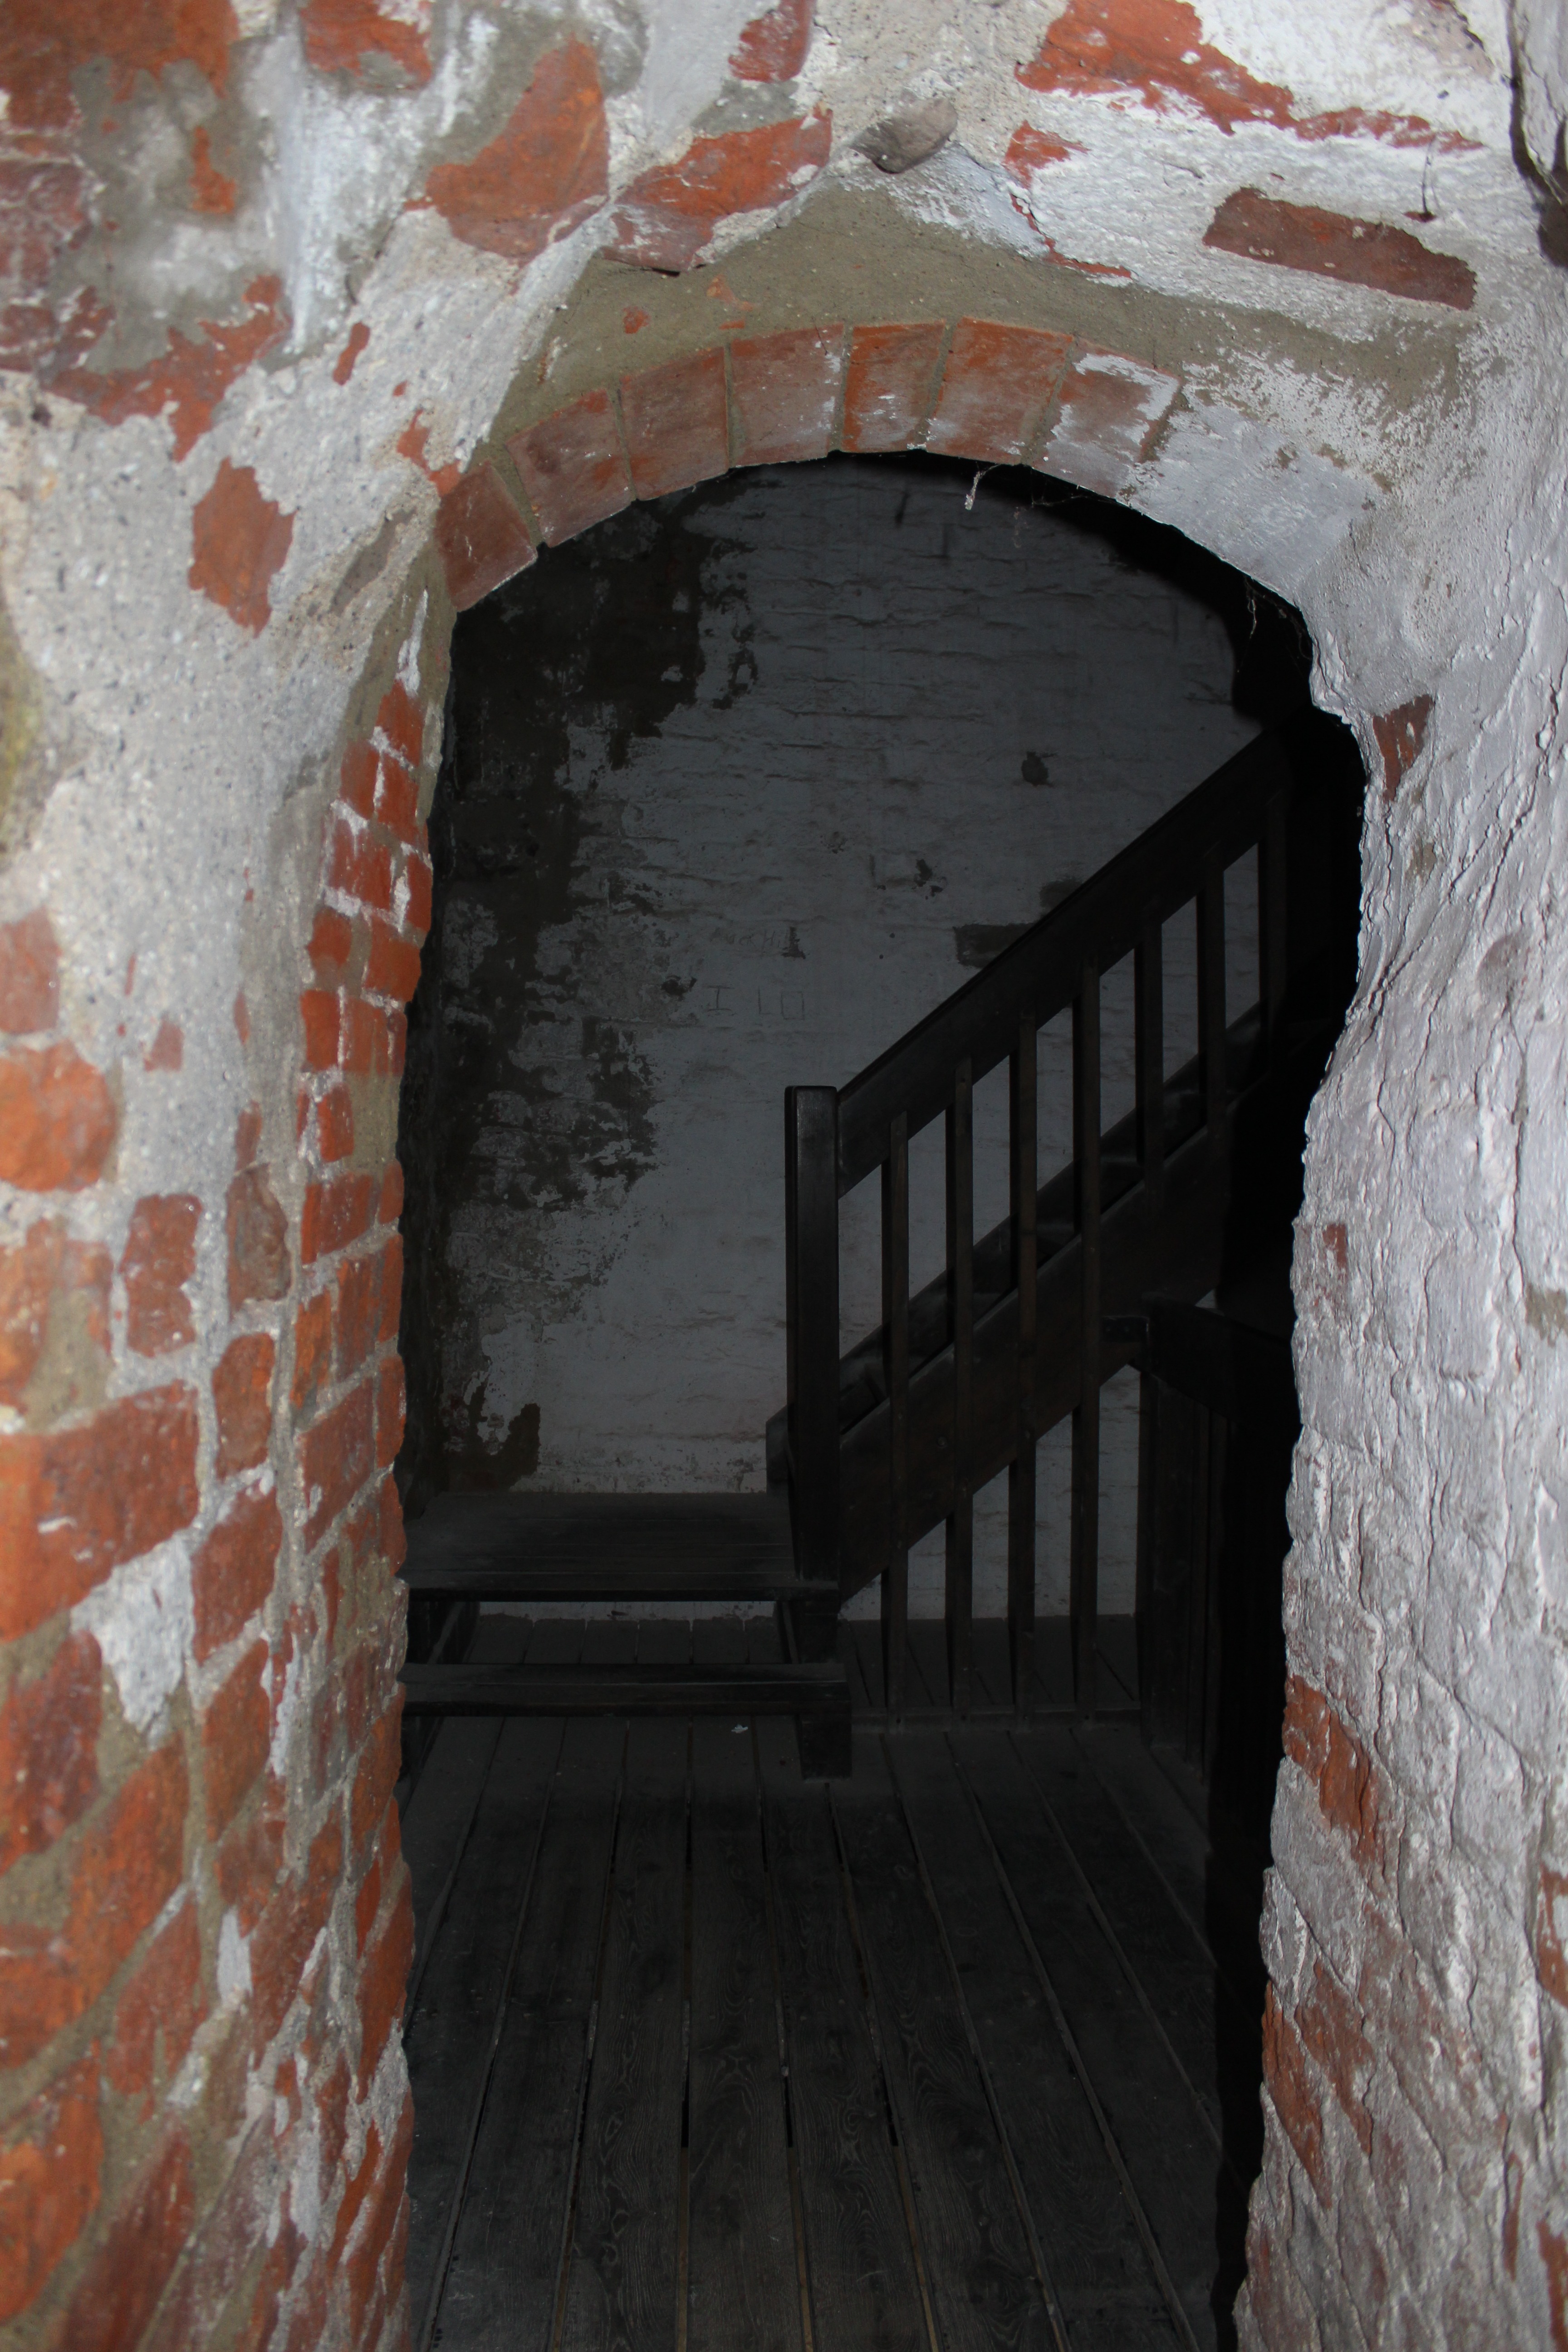
architecture, house, window, building, alley, wall, arch, church, brick, temple, stairs, steeple, input